The Bush Leaguer

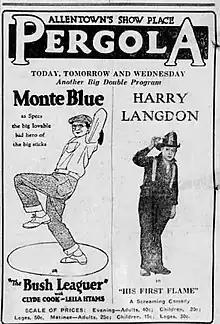
Theater advertisement for the film

The Bush Leaguer is a lost 1927 American synchronized sound comedy film directed by Howard Bretherton and starring Monte Blue and Leila Hyams. While the film has no audible dialog, it was released with a synchronized musical score with sound effects using the Vitaphone sound-on-disc process. The film was produced and distributed by the Warner Bros.